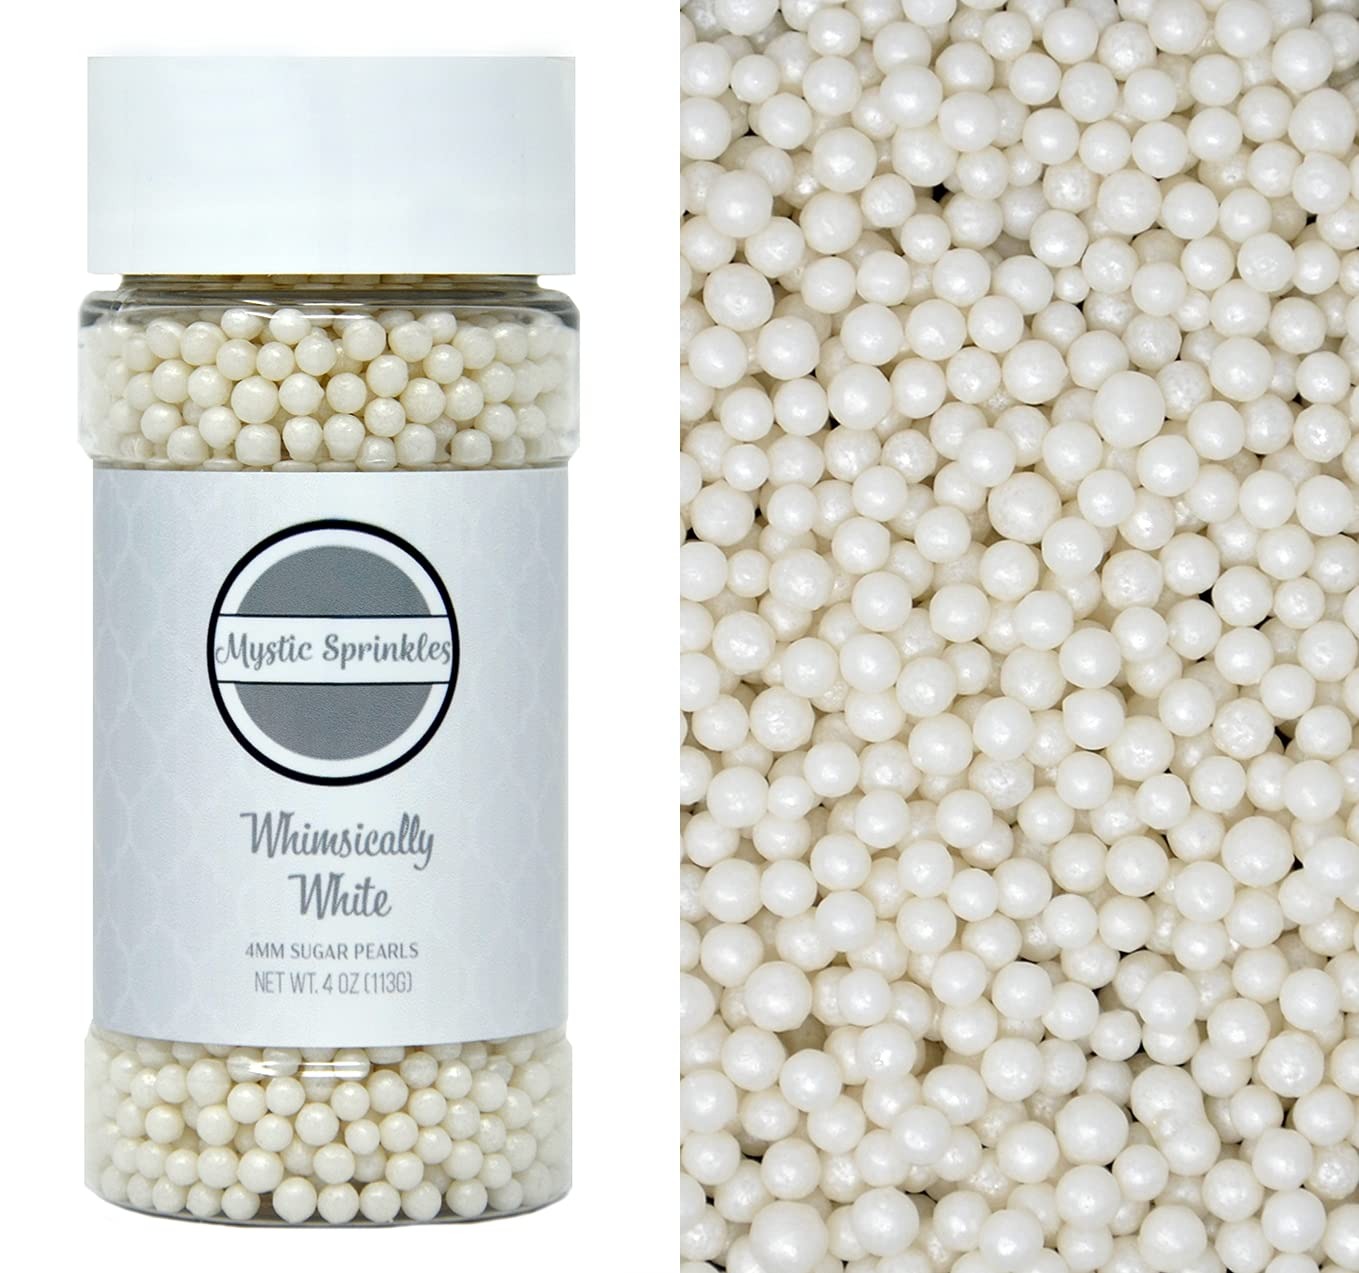
Item Name: Mystic Sprinkles 4mm Sugar Pearls 4oz Bottles (Whimsically White 4mm Sugar Pearls 4oz)
Bullet Point 1: Gorgeous 4mm Sugar Pearls in Various Colors
Bullet Point 2: 4oz Bottle
Bullet Point 3: Made in the USA
Bullet Point 4: Makes a GREAT gift!
Product Description: 4mm Sugar Pearls from Mystic Sprinkles are just what you need to take all of your treats to the next level! These 4oz bottles in various gorgeous colors are ready to top cookies, cupcakes, brownies, ice cream and more!
Value: 1.0
Unit: Count

Price: 9.99